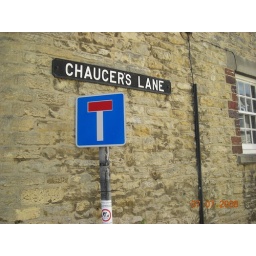
street sign in Broadway